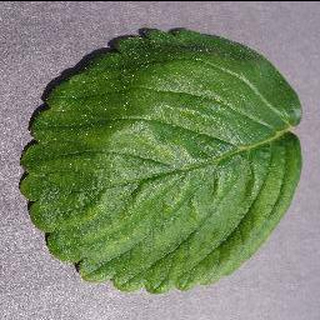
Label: healthy_strawberry